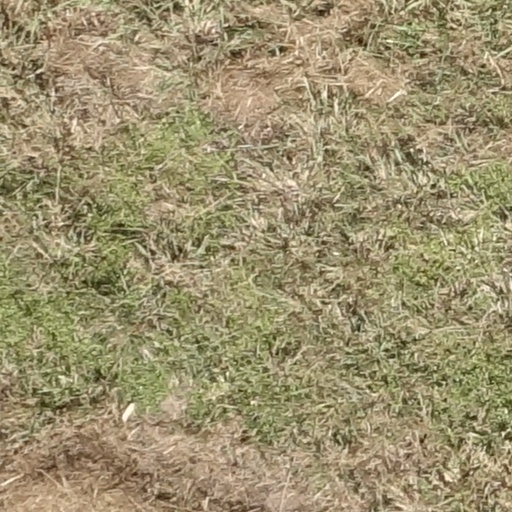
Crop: sorghum